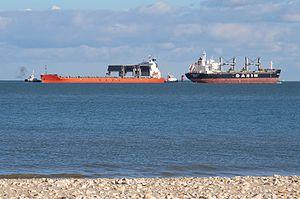
Les cargos Saga Pioneer et Mandarin Dalian se croisent devant le phare du Lavardin le 27 mai 2014.
La tourelle du Lavardin est construite en 1841 sur l'écueil éponyme, entre l'entrée du port de La Rochelle et le phare de Chauveau.